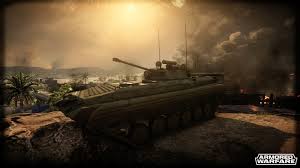
Label: BMP-2